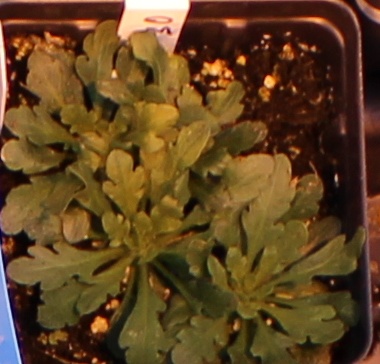
Label: Horseweed